Answer in natural language. Considering the relative positions, where is Doorway (highlighted by a blue box) with respect to Doorway? Choose between the following options: left or right
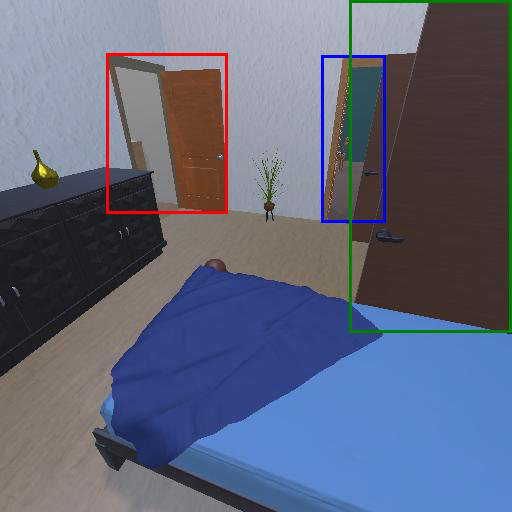
<answer>left</answer>